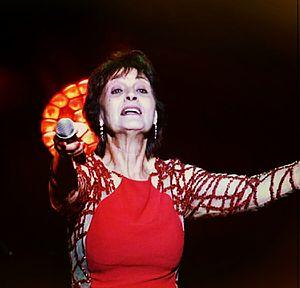
Linda De Suza, sur la scène de la tournée Age Tendre, à Périgueux, le 11 février 2017
Linda de Suza, de son vrai nom Teolinda Joaquina de Sousa Lança, est une chanteuse lusophone et francophone d'origine portugaise vivant en France, née le 22 février 1948 à Beringel, Beja région d'Alentejo au Portugal.